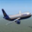
Label: airplane